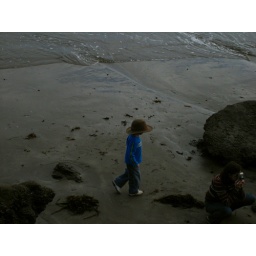
boy in the hat